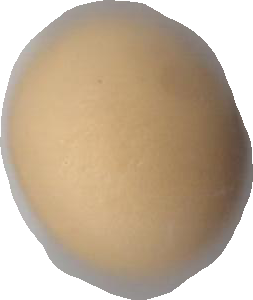
Variety: Grobogan